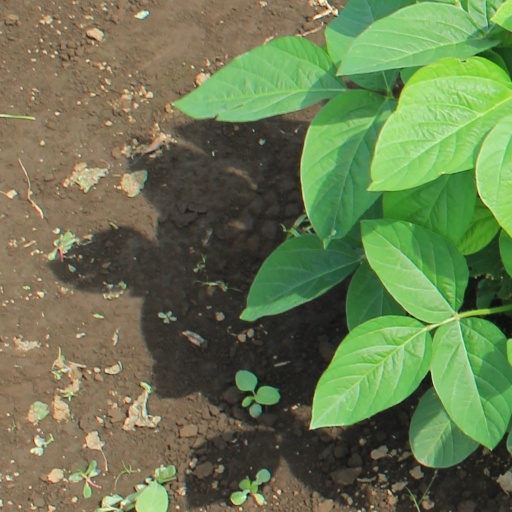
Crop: soybean